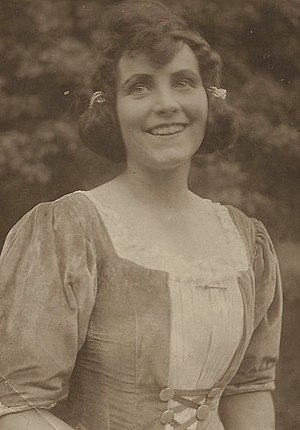
Gudrun Houlberg
Gudrun Houlberg var en dansk skuespiller.